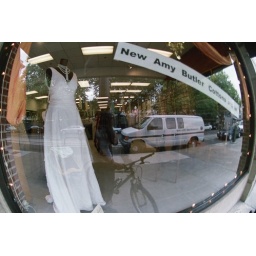
beautiful wedding dress in the window of Josephine's Dry Goods